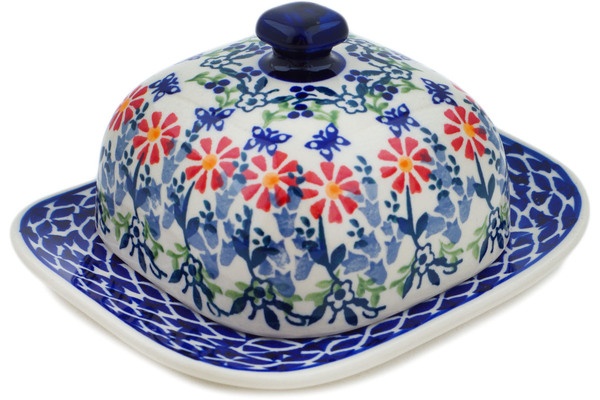
Polish Pottery 6" Butter Dish Last Summer Flowers
This Polish Pottery Butter Dish is handmade and handpainted by the Manufaktura factory in Boleslawiec, Poland. Manufacturer item number H2195P. It is 3¼" high and measures 6½" by 5¼". The weight of this Butter Dish is 1.3 lbs. It is part of the Last Summer Flowers Collection . Show me this butter dish in all patterns Show me all items in this pattern View all Butter Dishes View all items in Last Summer Flowers Collection
Brand: Last Summer Flowers
Category: Home & Garden > Kitchen & Dining > Tableware > Serveware > Butter Dishes